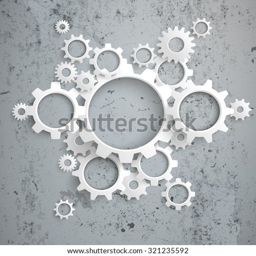
white gears on the concrete background .